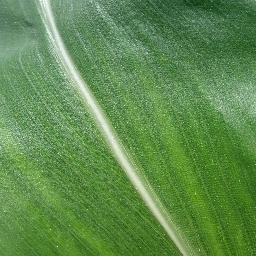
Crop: corn
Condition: (maize)_healthy